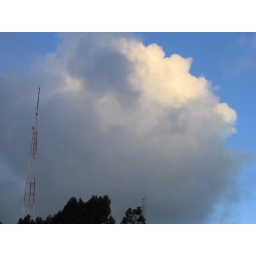
large afternoon cloud passes the radio and communications tower - berkeley hills, above claremont, ca.